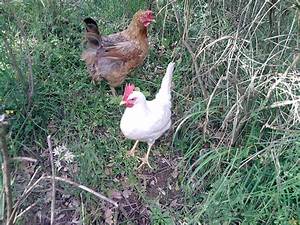
Label: gallina